One Over The Eight

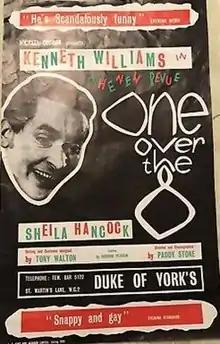
Original theatrical poster

One Over the Eight was a comedy revue which opened on April 5, 1961. It was written by Peter Cook and starred Kenneth Williams.